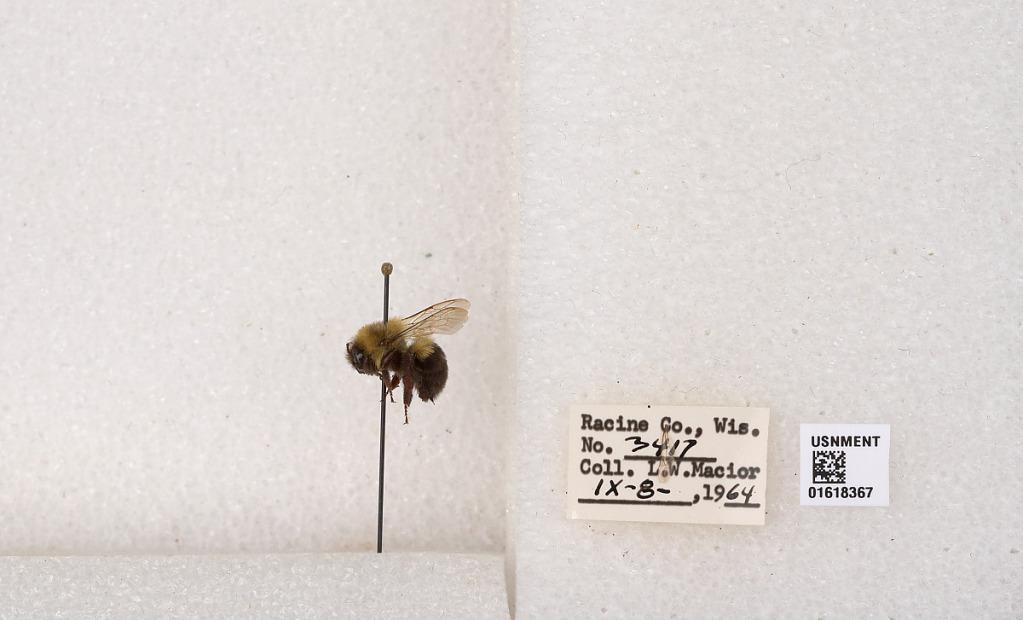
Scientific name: Bombus impatiens Cresson
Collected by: L. Macior
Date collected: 1964-9-8
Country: United States
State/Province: Wisconsin
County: Racine
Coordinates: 42.7299, -87.8123